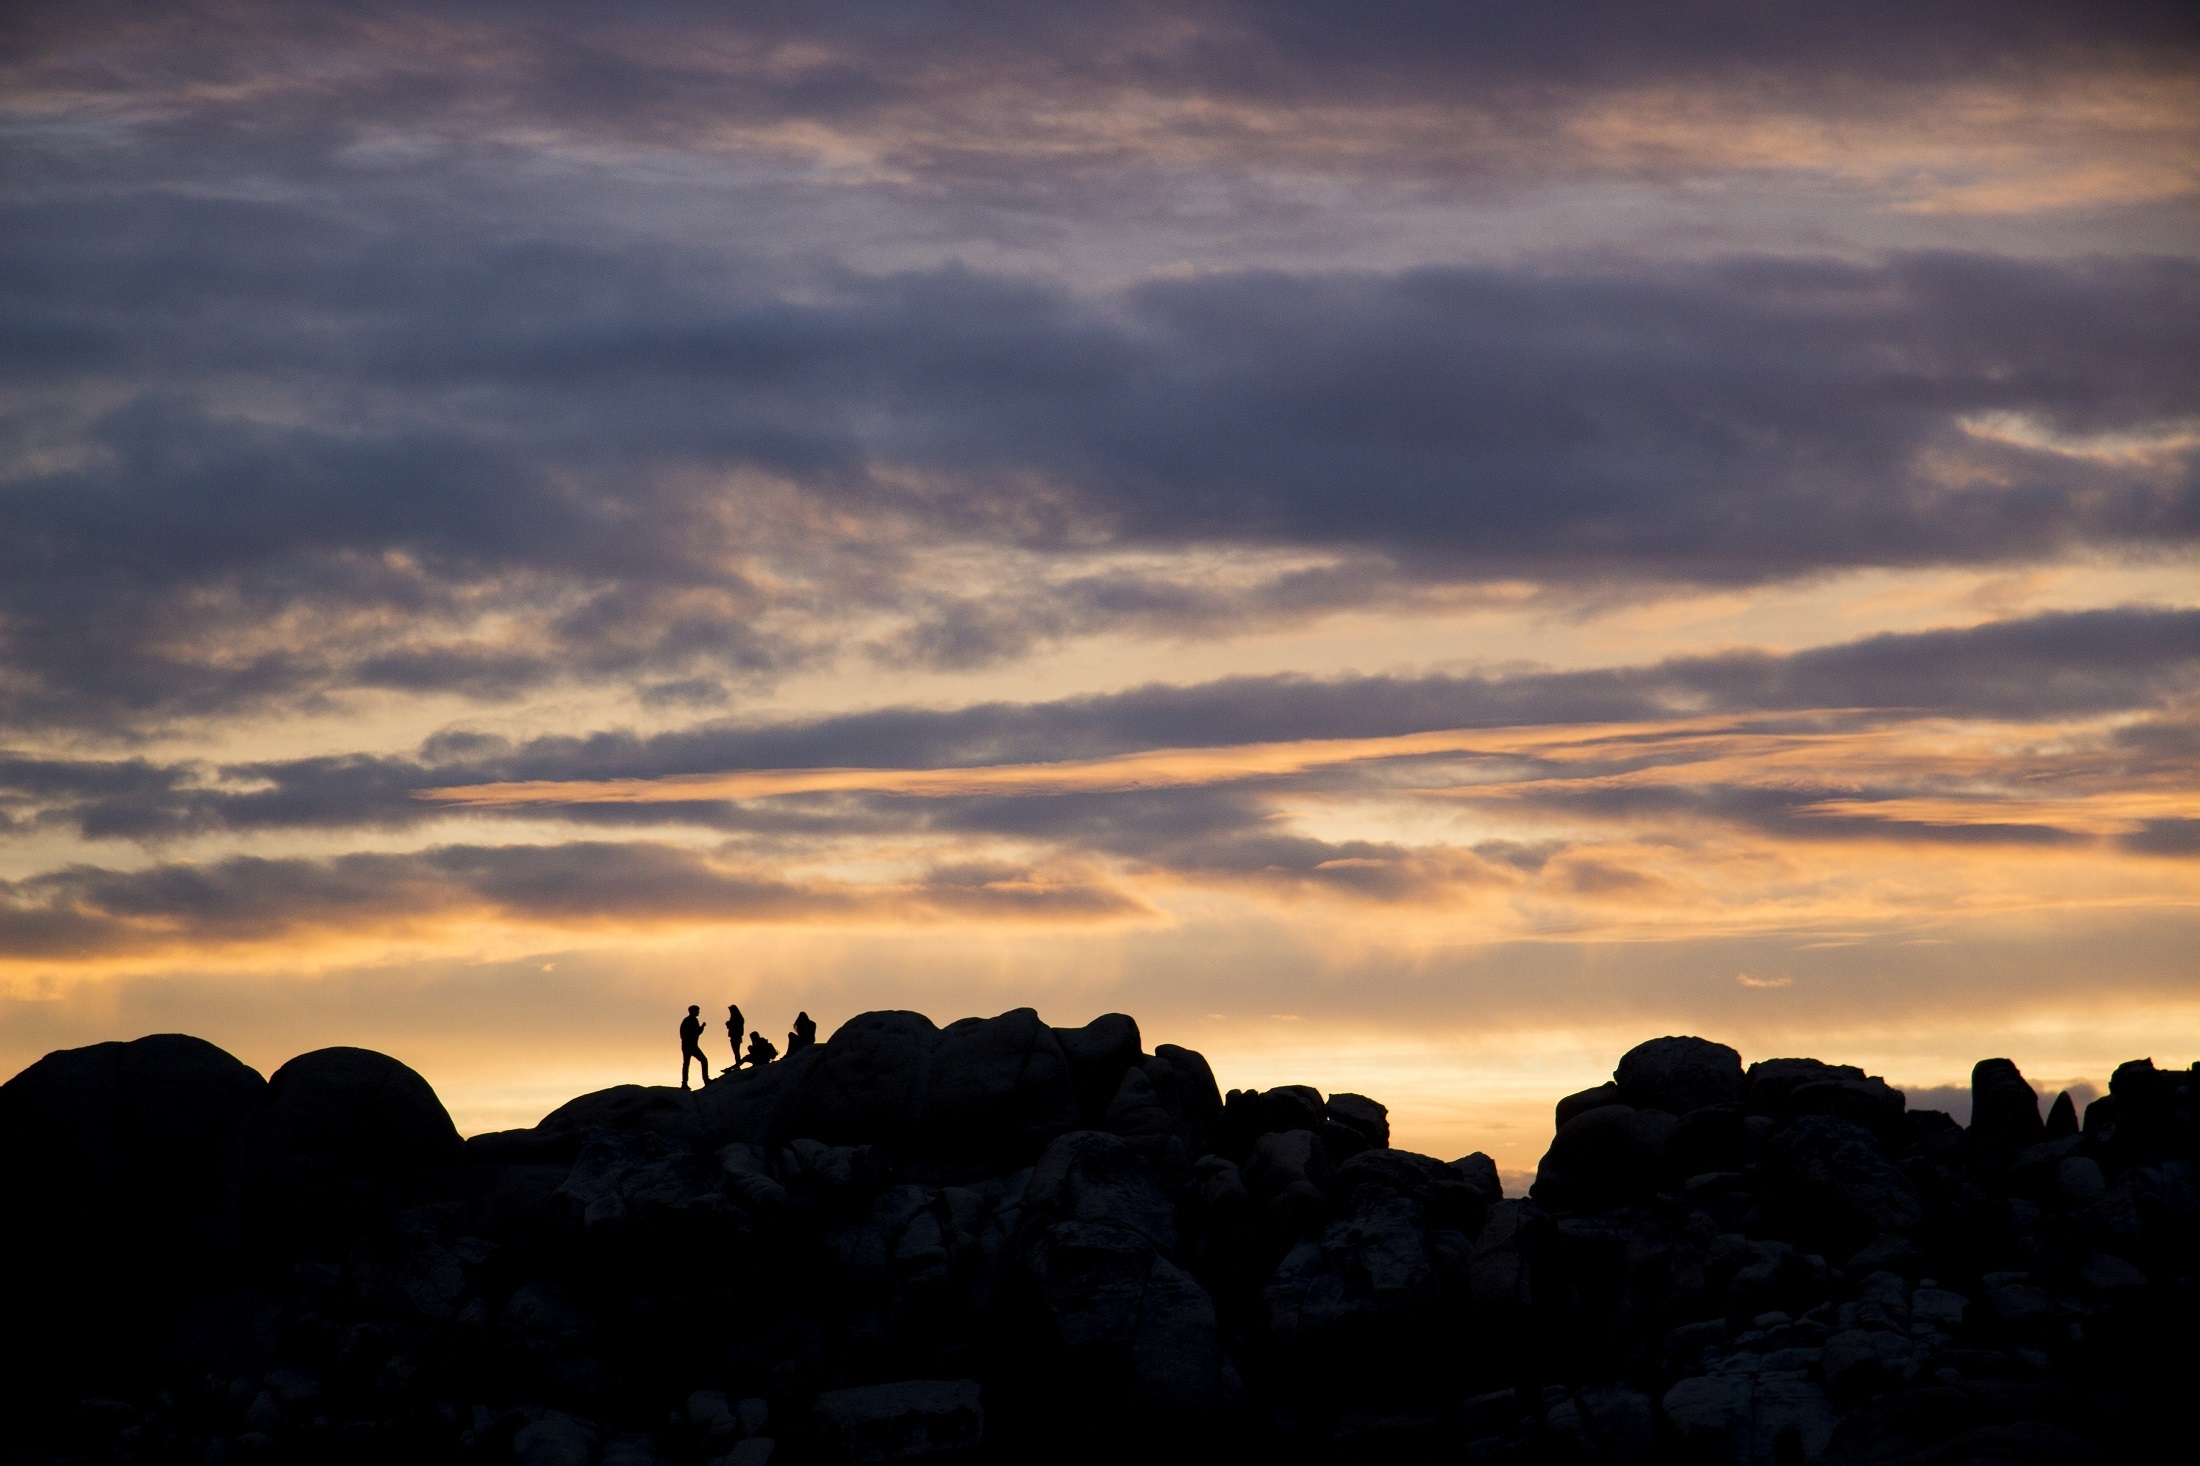
landscape, horizon, mountain, light, cloud, people, sky, sun, sunrise, sunset, field, sunlight, morning, hill, dawn, atmosphere, dusk, evening, twilight, orange, usa, colorful, lifestyle, california, rocks, outdoors, clouds, mountains, silhouettes, afterglow, joshua tree national park, campers, meteorological phenomenon, atmospheric phenomenon